David Lloyd (literary scholar)

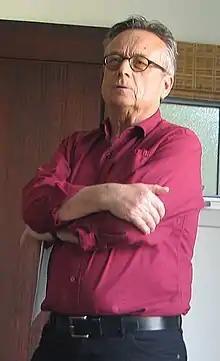

David Lloyd is a poet and professor of literature living in the United States though born in 1955 in Dublin. He holds a B.A. (1977), an M.A. (1981), and a PhD (1982) in Literature and Colonialism, all from Cambridge University. Lloyd has been Professor of English at the University of California, Davis, and at the University of Southern California after previous appointments at Scripps College, Claremont, and the University of California, Berkeley. He became Professor of English at the University of California, Riverside in 2013.